Oat

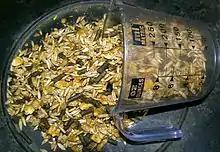
A commercially prepared grain mix for horses, with crimped maize, oats, and barley mixed with molasses and pelleted supplement

Harvested oats go through multiple stages of milling. The first stage is cleaning, to remove seeds of other plants, stones and any other extraneous materials. Next is dehulling to remove the indigestible bran, leaving the seed or "groat". Heating denatures enzymes in the seed that would make it go sour or rancid; the grain is then dried to minimise the risk of spoilage by bacteria and fungi. There may follow numerous stages of cutting or grinding the grain, depending on which sort of product is required. For oatmeal (oat flour), the grain is ground to a specified fineness. For home use such as making porridge, oats are often rolled flat to make them quicker to cook.